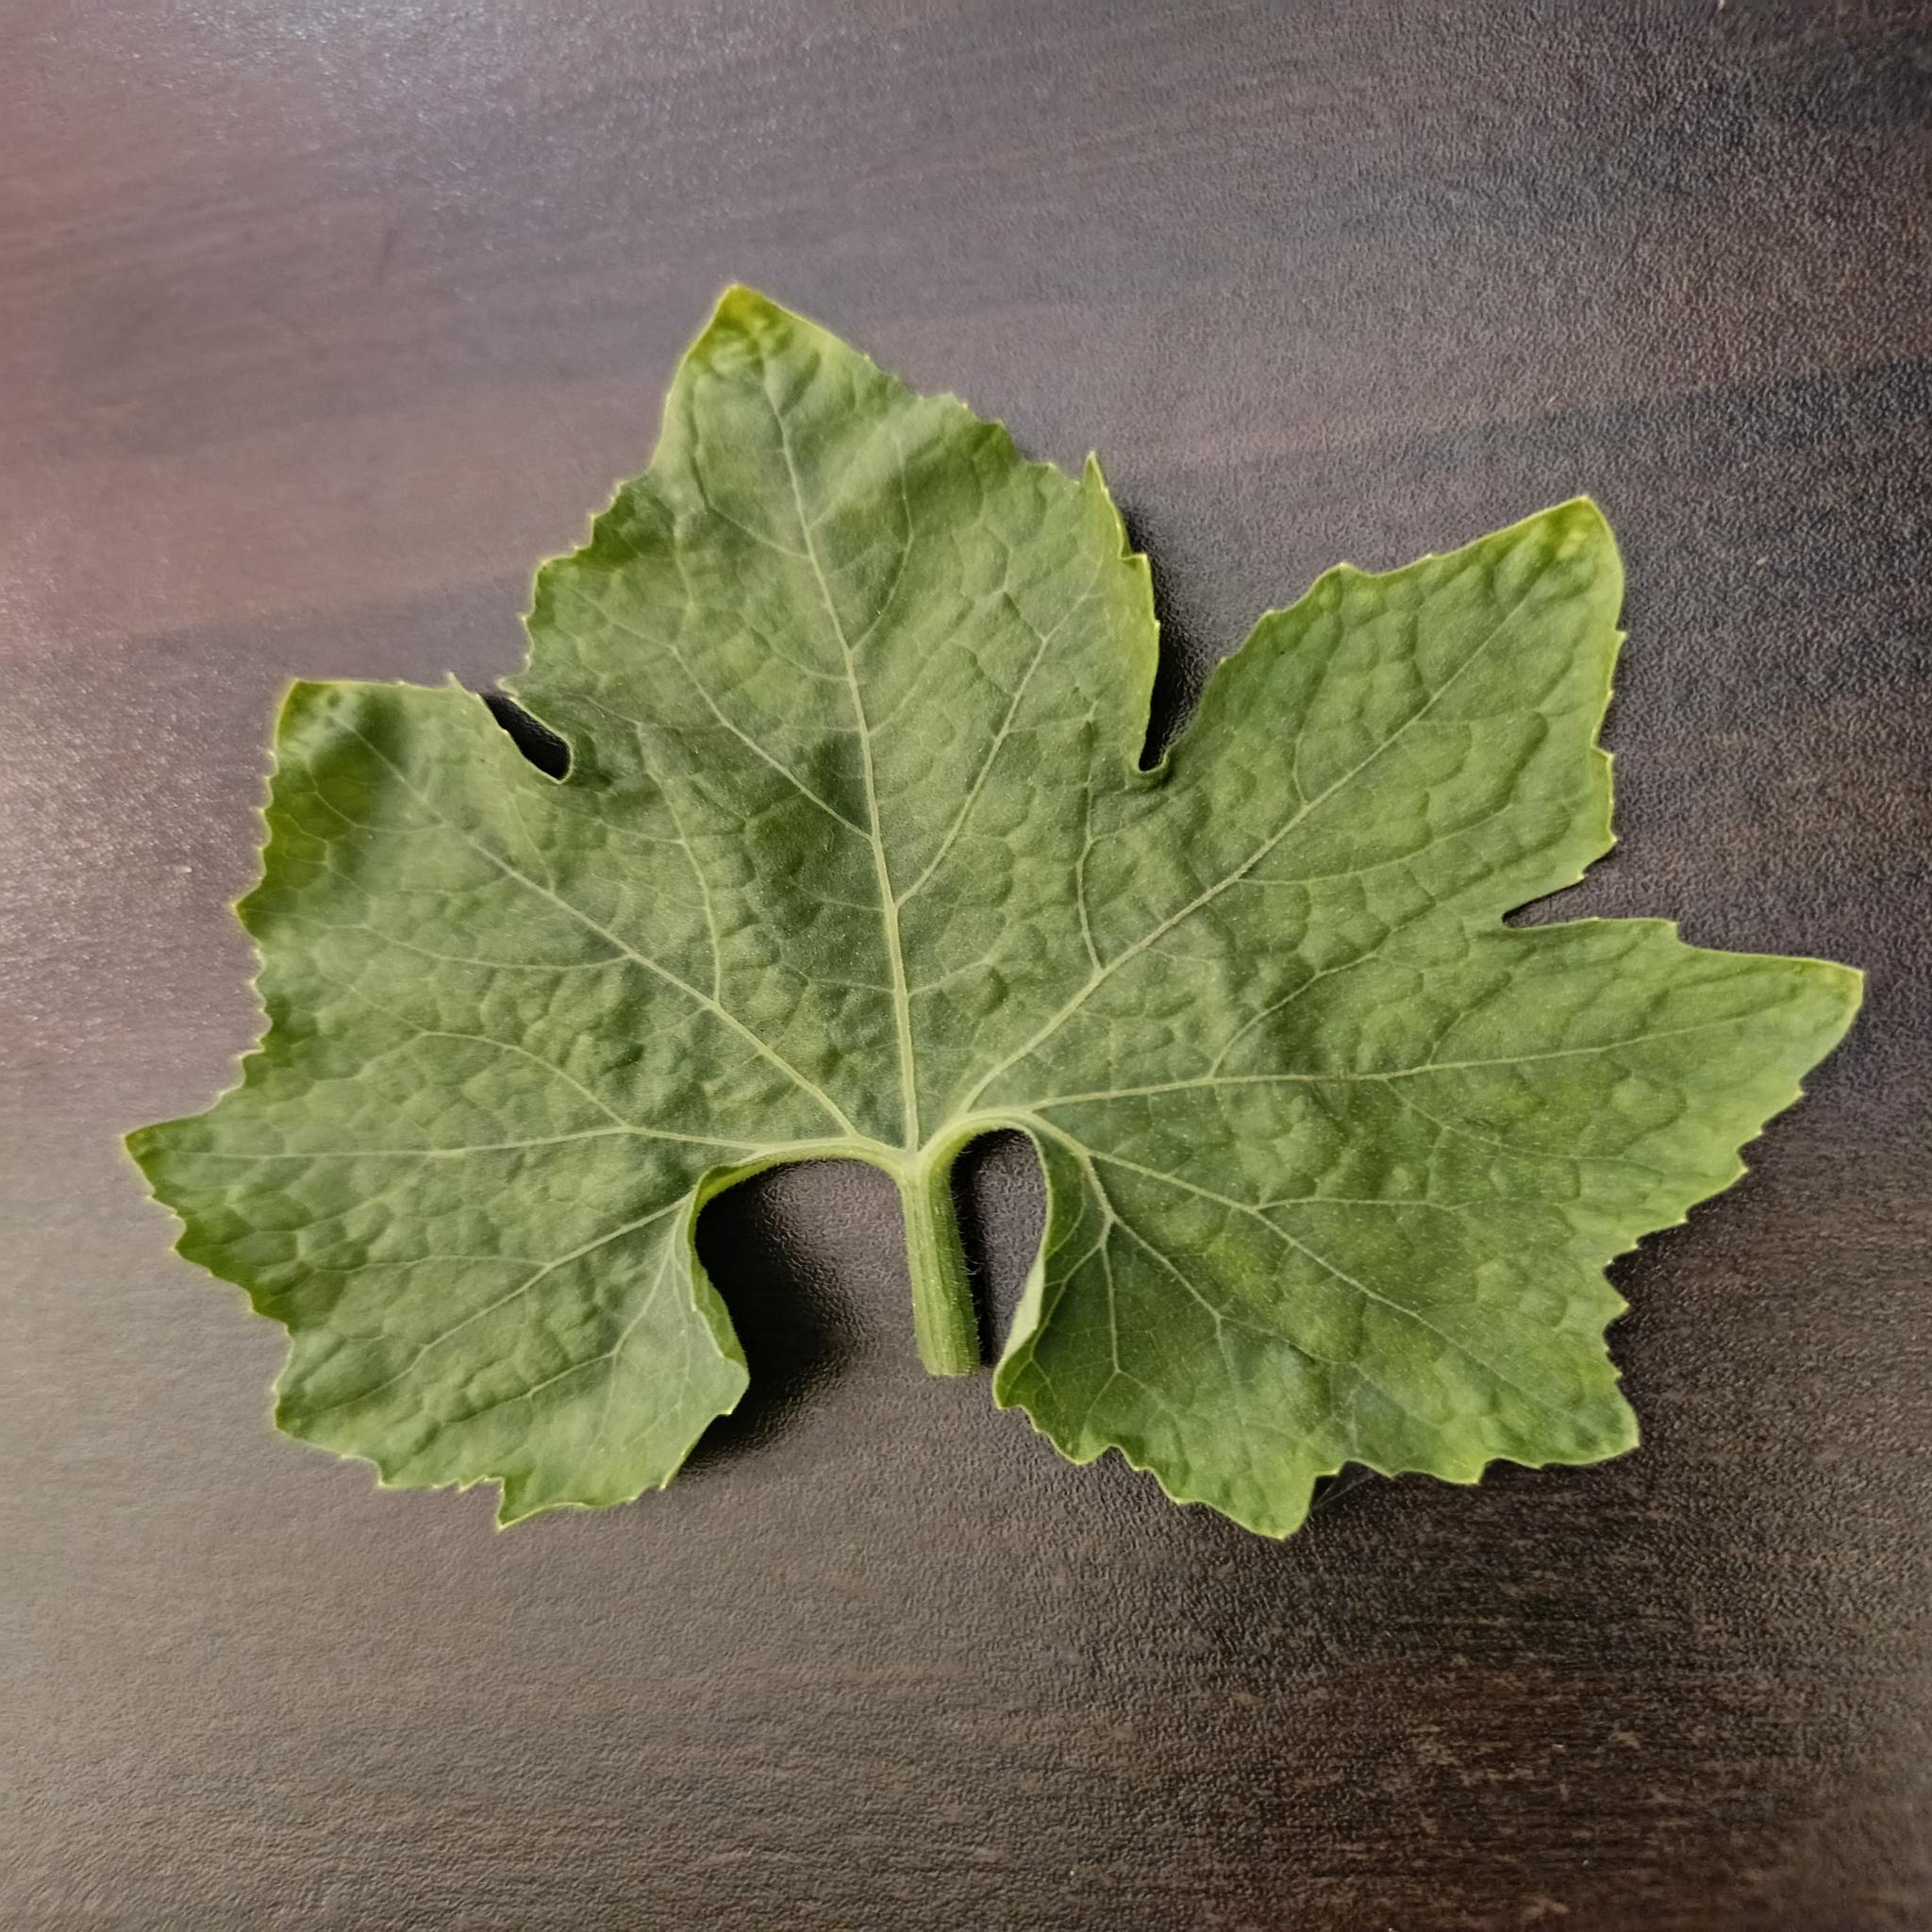
Label: Healthy